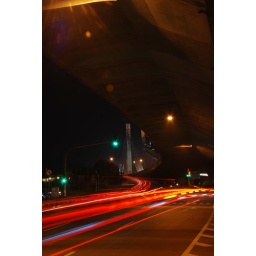
road under and bridge upper